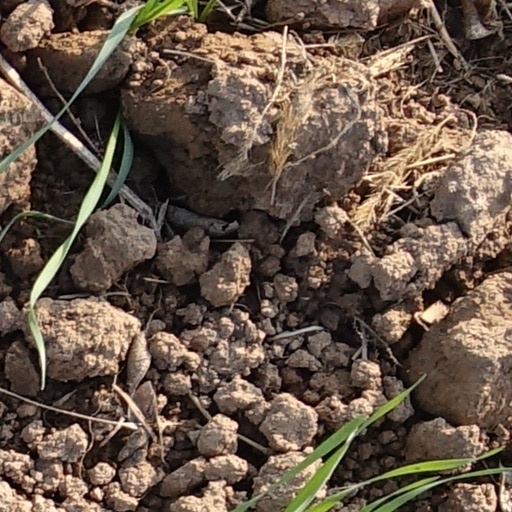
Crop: wheat